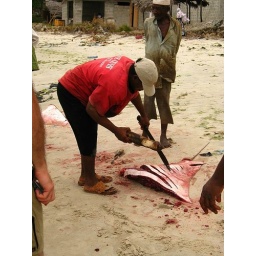
i think it's a tuna. at the fish market in mkokotoni. Zanzibar, February 2008.